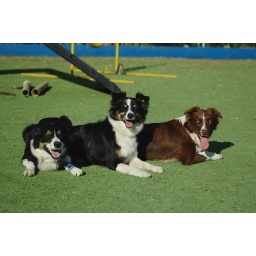
My dogs in the agility field